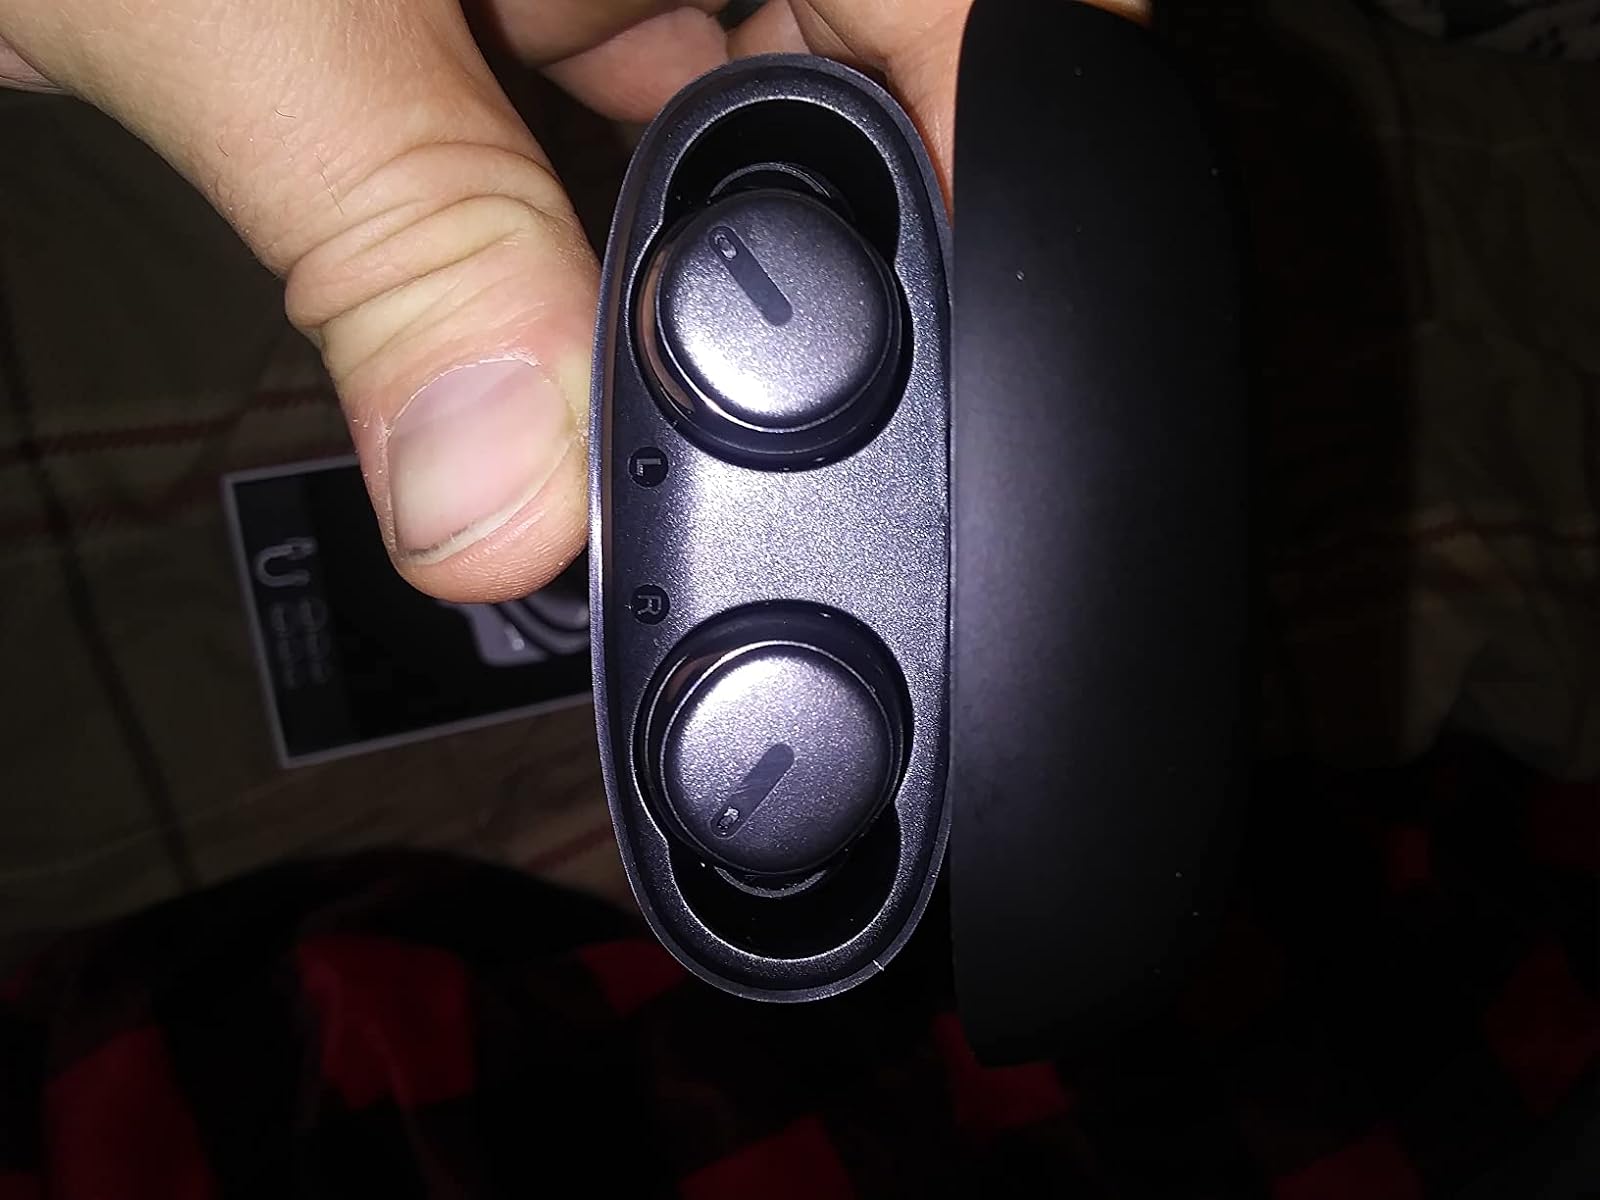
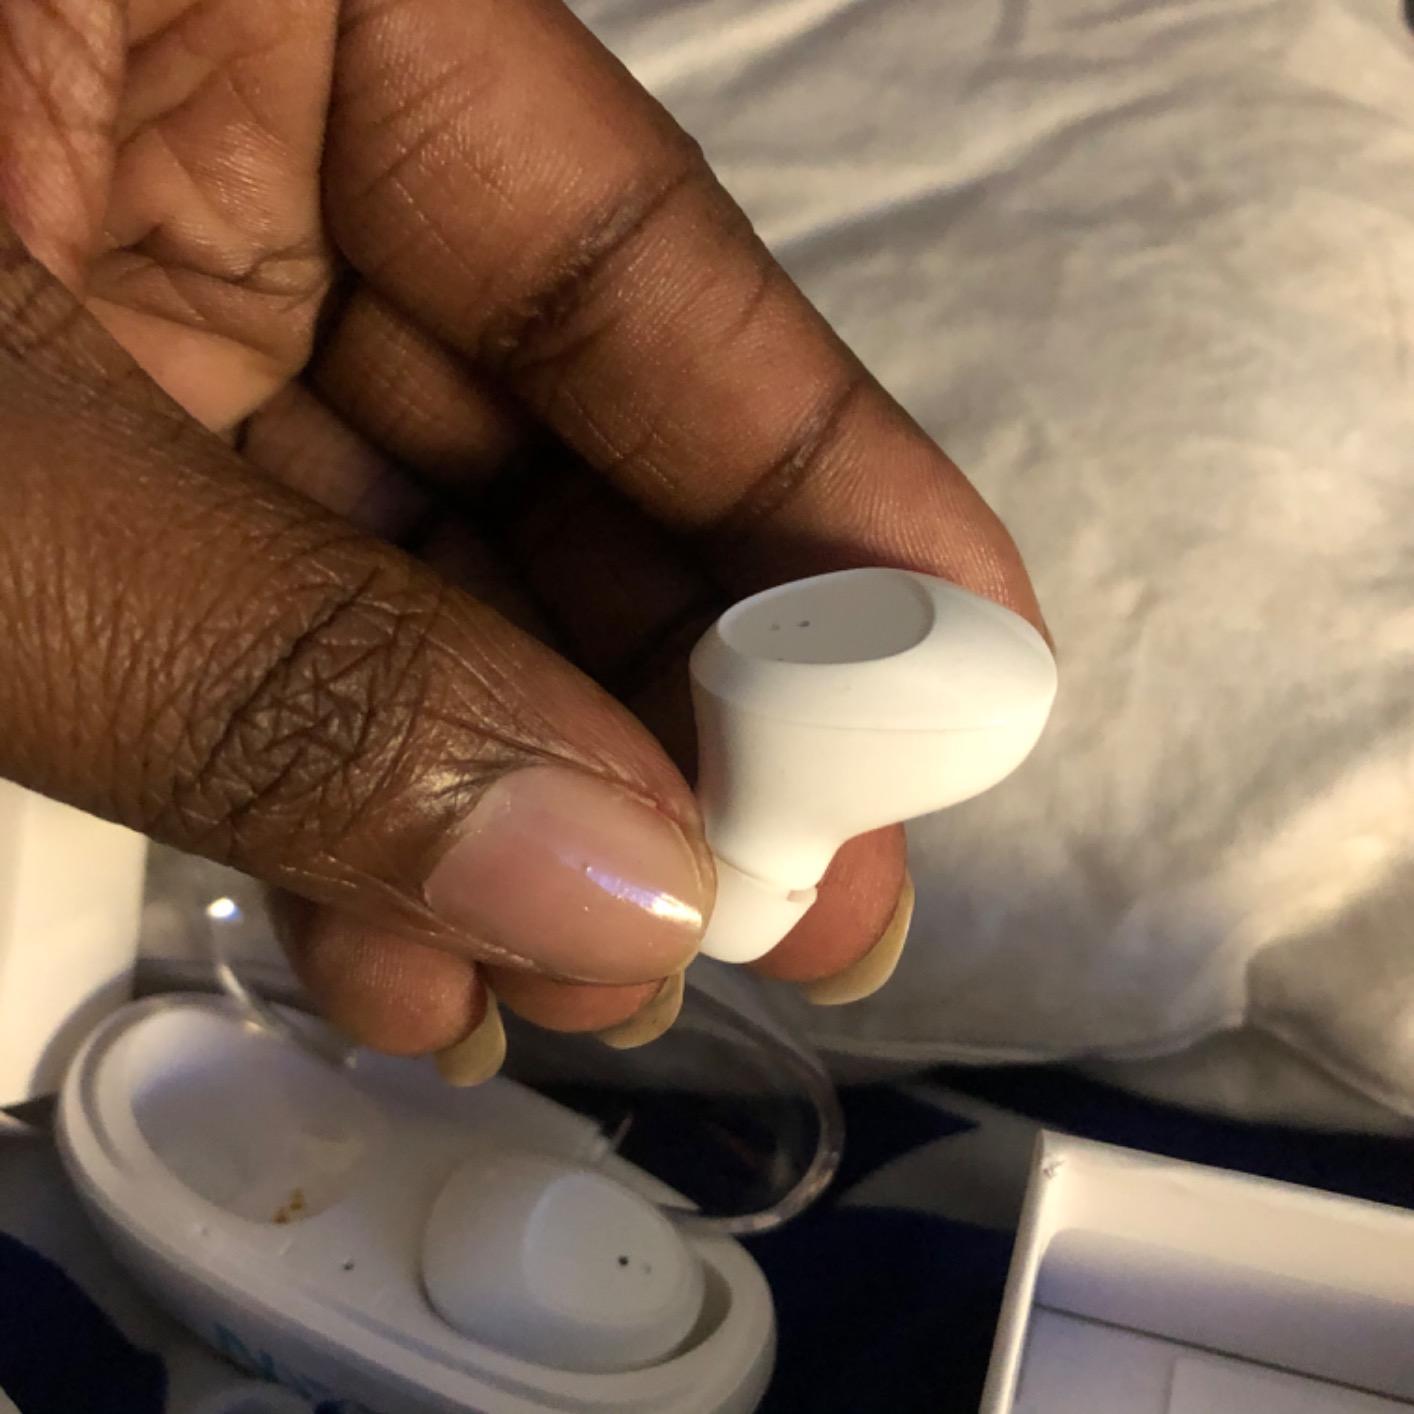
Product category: earbuds
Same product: no